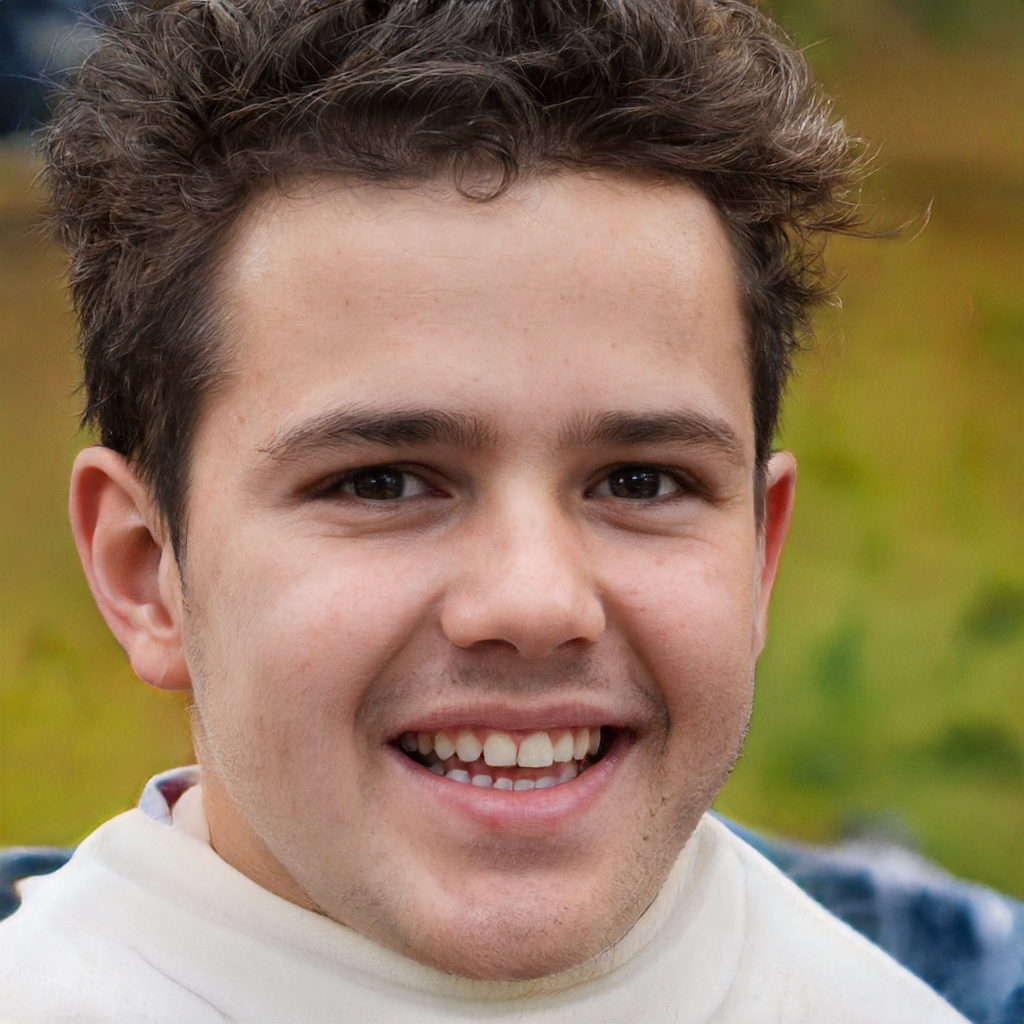
Portrait style: Real Portrait